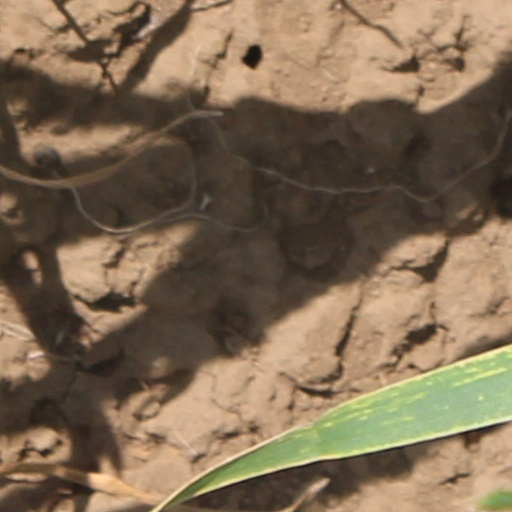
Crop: wheat